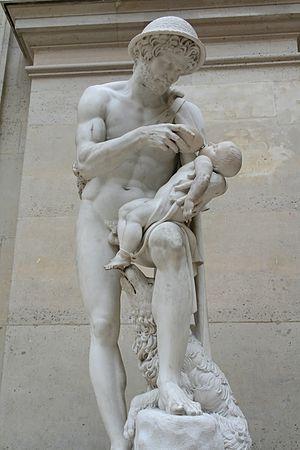
Un modèle en plâtre fut exposé au Salon de 1801. Achevé par Pierre Cartellier (1757–1831) et Louis-Marie Dupaty (1771–1825) après la mort de Chaudet.